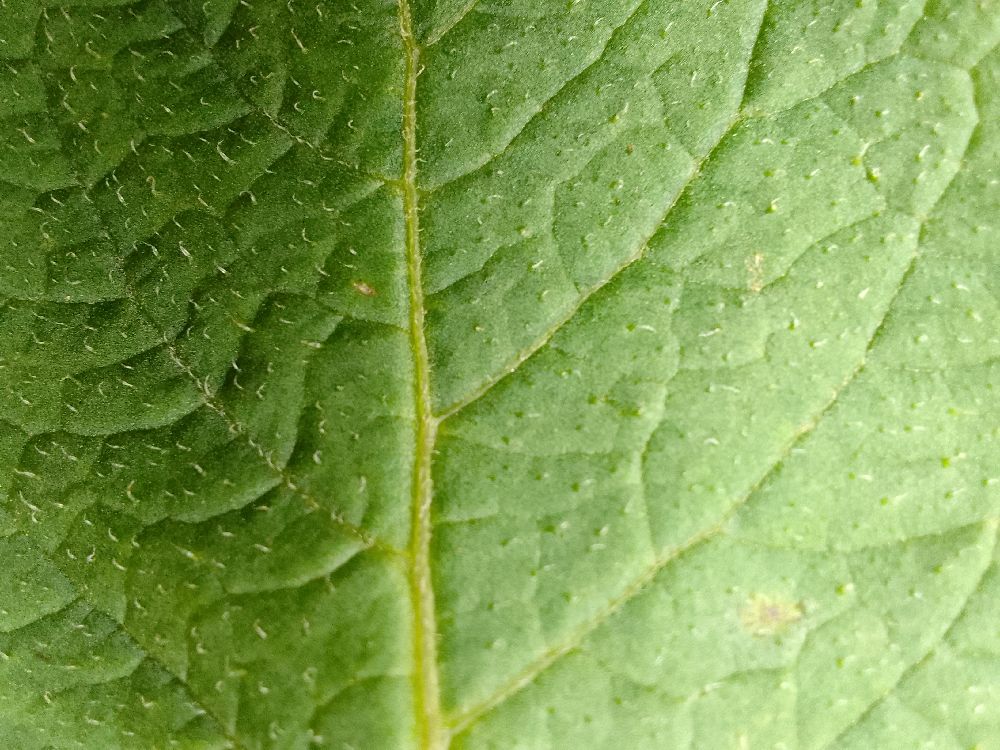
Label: Healthy